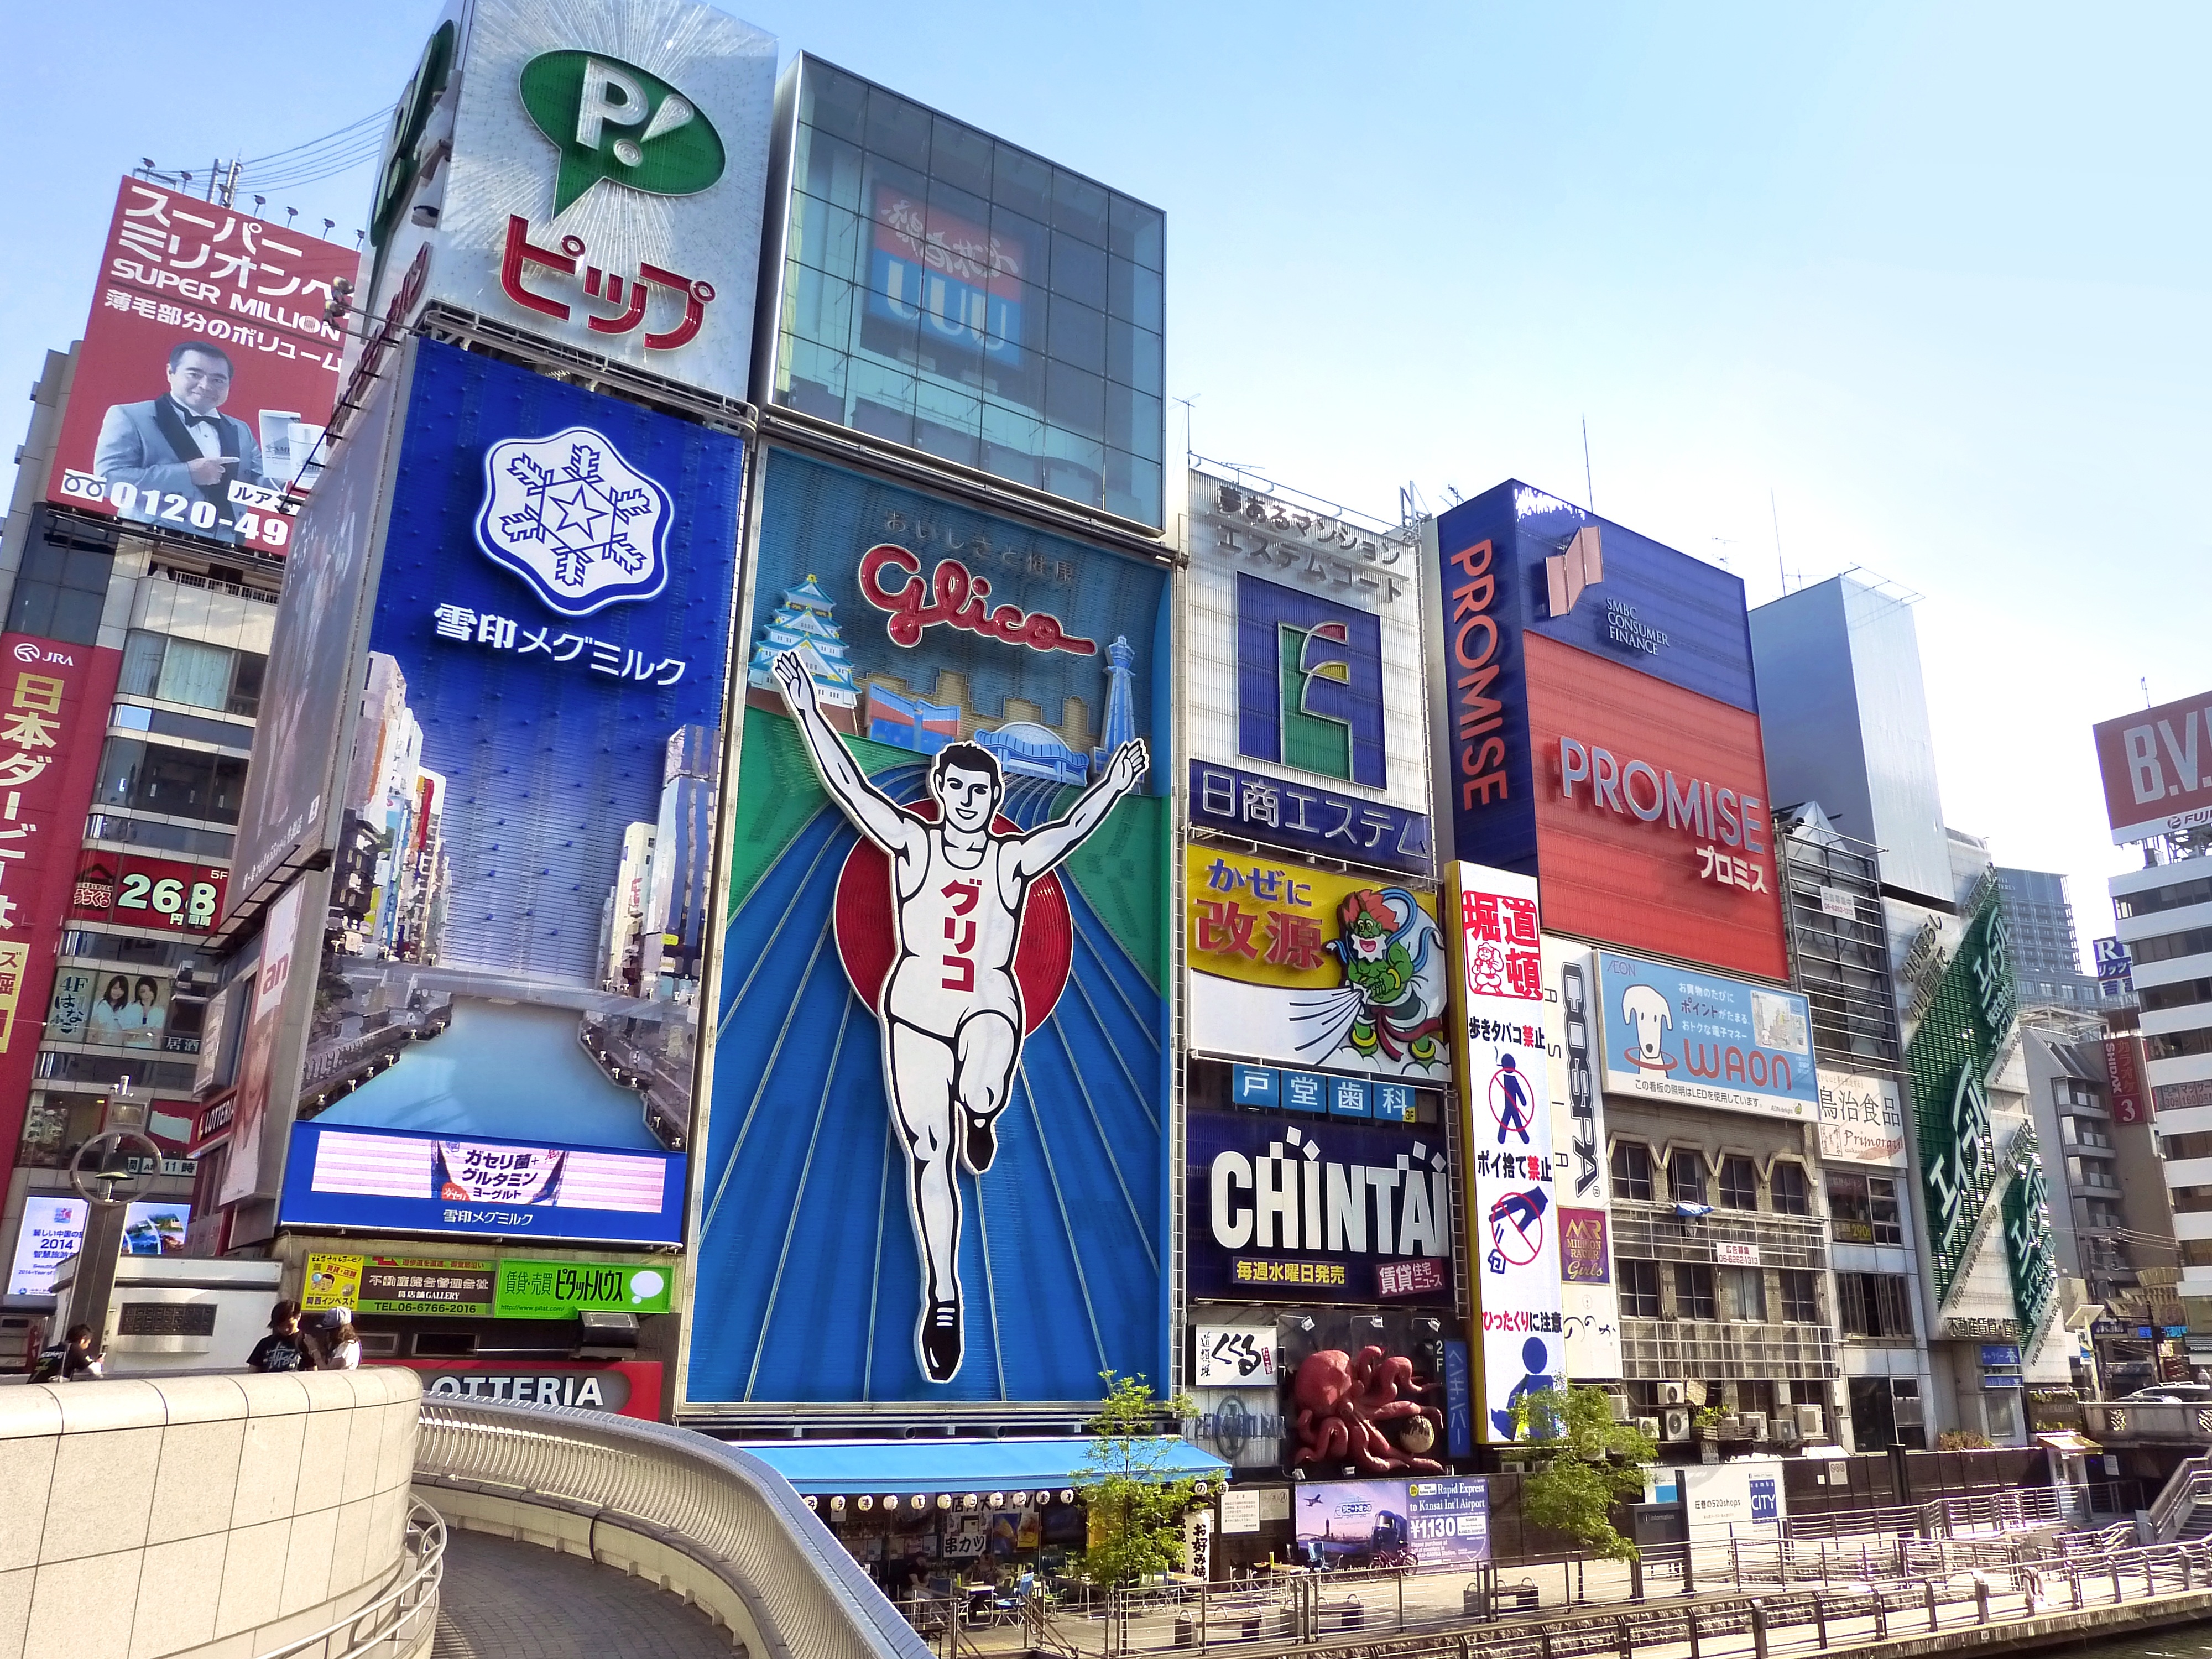
city, advertising, downtown, banner, tourism, japan, signage, neon light, buildings, advertisements, osaka, retail, billboard, neighbourhood, urban area, signboards, display device